Oxenholme

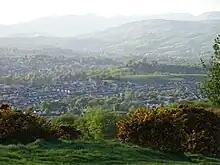
View of Kendal from the Helm, a hill at Oxenholme

The village has always been called Oxenholme, after a local farm whose name suggests a cow farm. The name is usually pronounced oxen-home, though pronounced ox-nome locally.